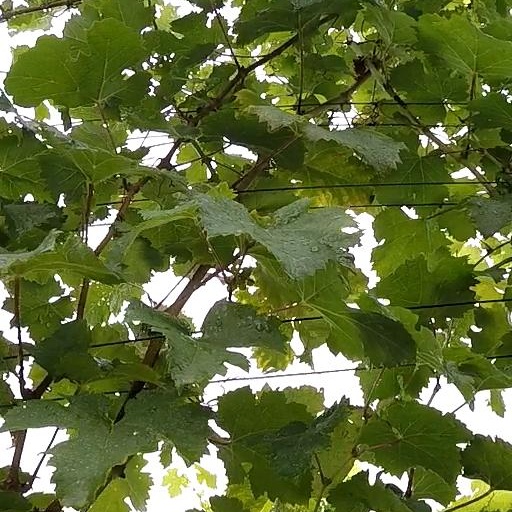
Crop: grape